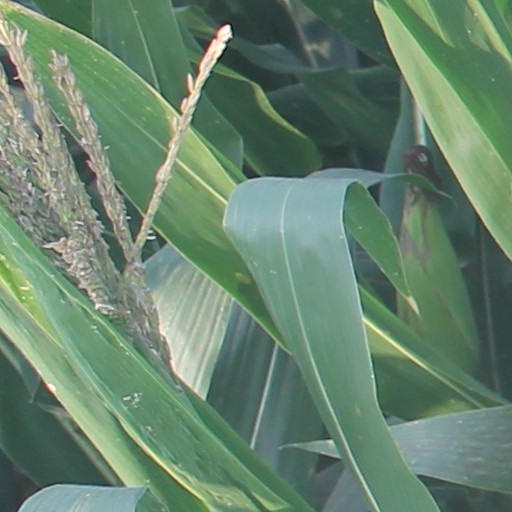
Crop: maize; corn